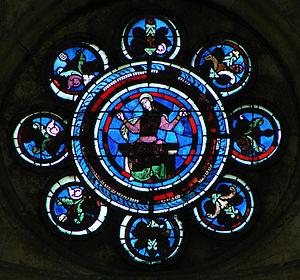
L'Arithmétique (1200-1210), médaillon de la rose du transept Nord de la cathédrale Notre-Dame de Laon: la Rose des Arts libéraux. (Les médaillons représentent les 7 arts libéraux, auxquels ont été ajoutées la Médecine et la Philosophie (médaillon central). Le vitrail date de 1200 à 1210, mais quatre médaillons ont été réalisés par Adolphe Charles Edouard Steinheil en 1865 (la Philosophie, la Rhétorique, la Musique, la Médecine)